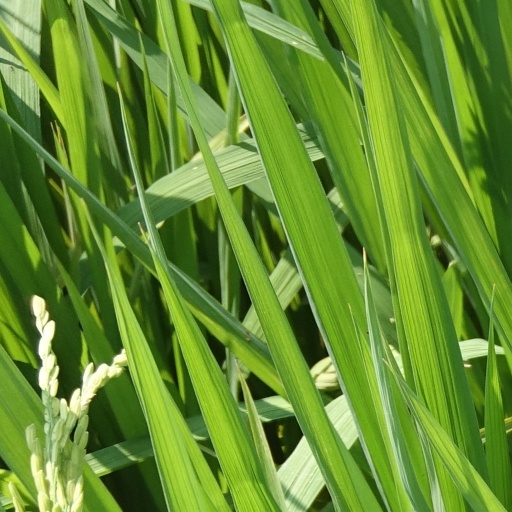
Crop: rice